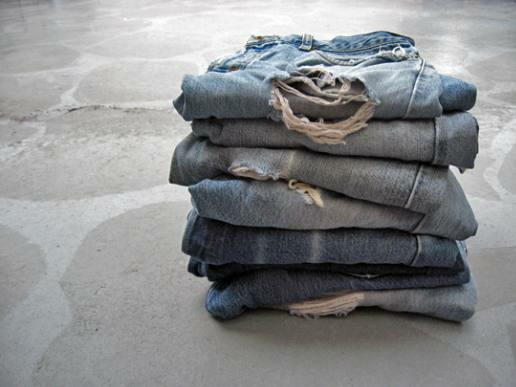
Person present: No